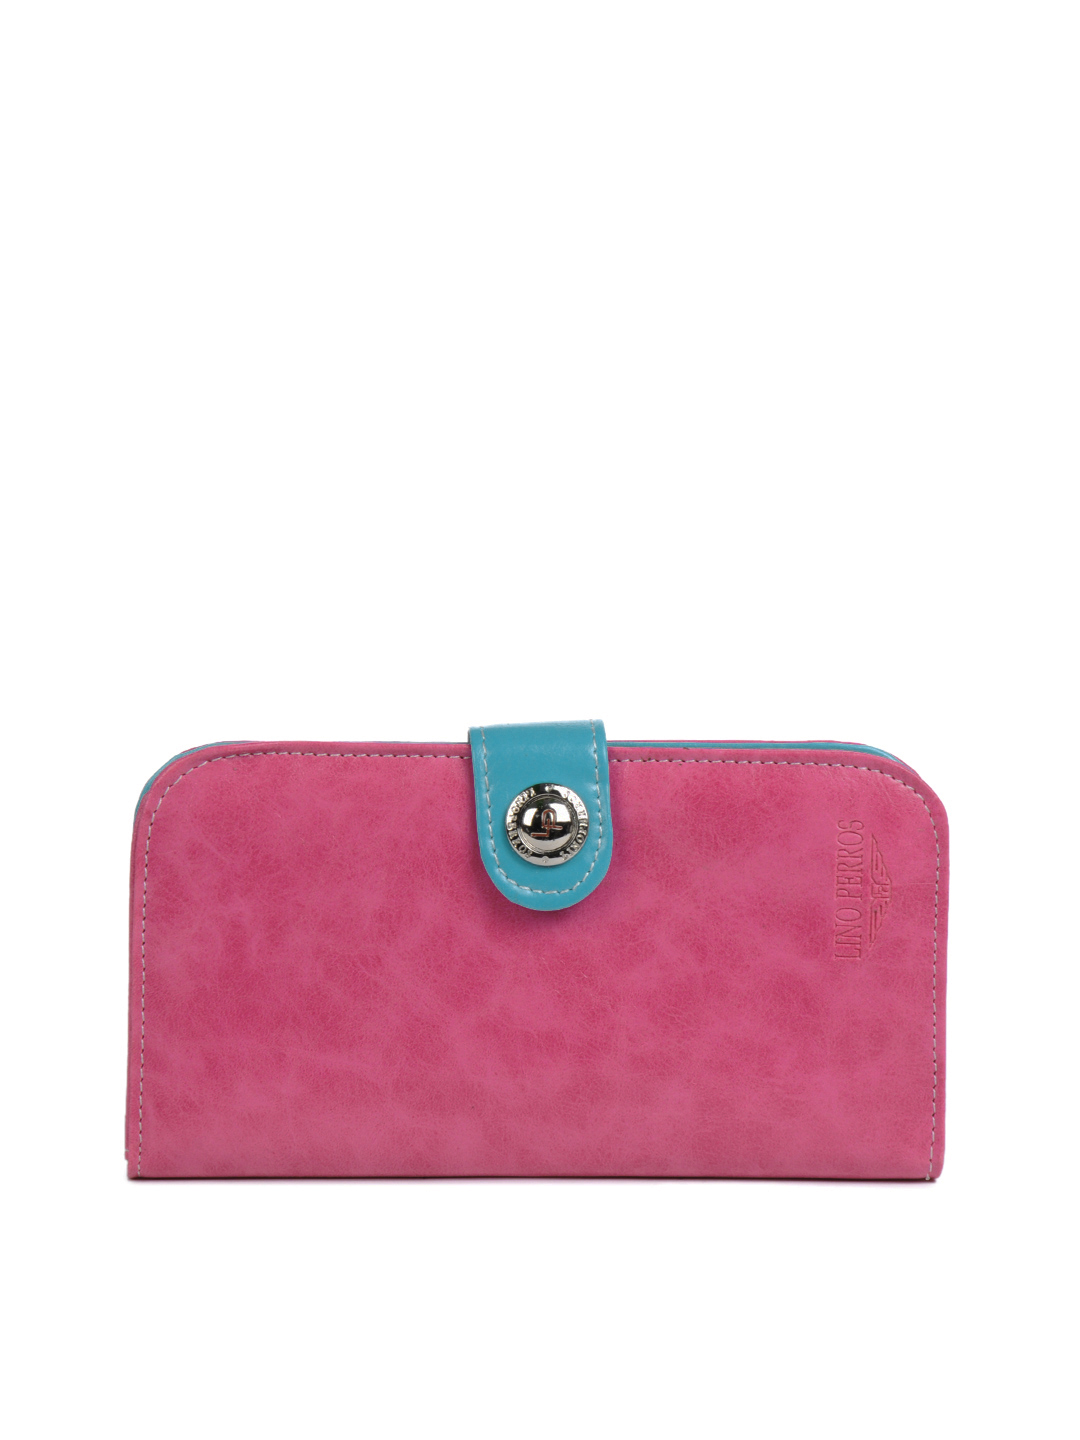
Lino Perros Women Pink Wallet
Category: Accessories / Wallets / Wallets
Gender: Women
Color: Pink
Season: Summer 2012
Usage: Casual